Answer in natural language. Considering the relative positions, is black rectangular countertop (marked C) above or below modular shelving unit in blue (marked A)? Choose between the following options: below or above
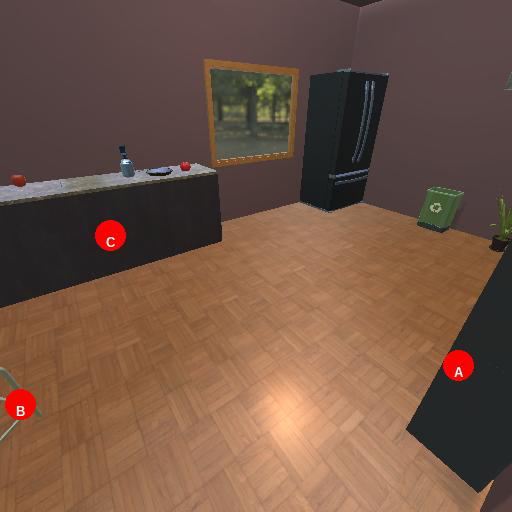
<answer>above</answer>